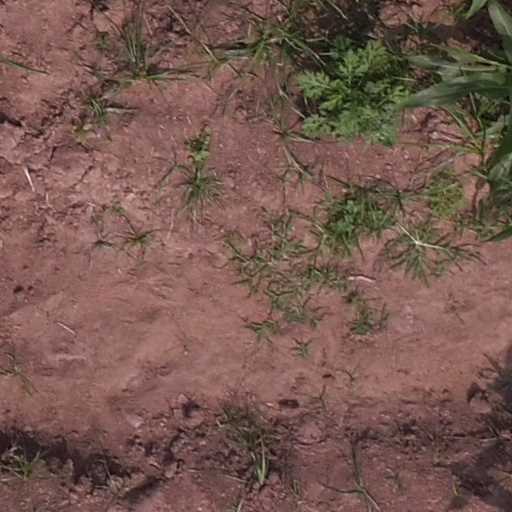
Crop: maize; corn